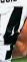
Number: 4